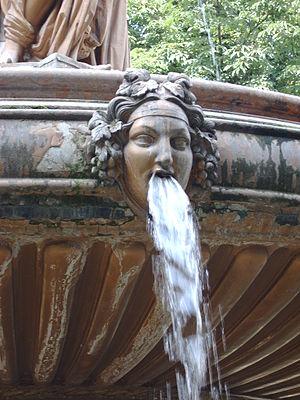
En architecture, un mascaron ou masque, est un ornement représentant généralement un masque, une figure humaine, parfois effrayante, à la fonction apotropaïque : sa fonction originale était d'éloigner les mauvais esprits afin qu'ils ne pénètrent pas dans la demeure. Ils sont souvent apposés sur une clé d'arc de fenêtre ou de porte ou sur un linteau, ou un modillon. Certains mascarons apposés sur une fontaine crachent de l'eau en jet.